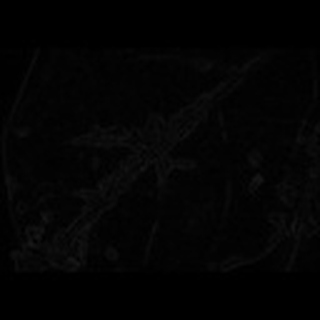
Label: cotton_bacterial_blight